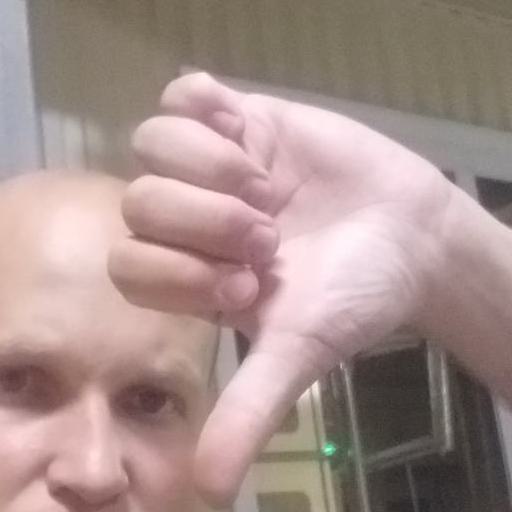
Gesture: dislike